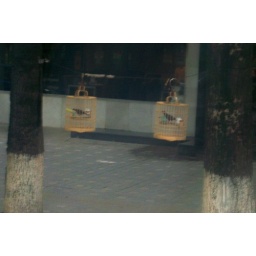
The openly sold birds on the street in Beijing. I think these are Magpies.